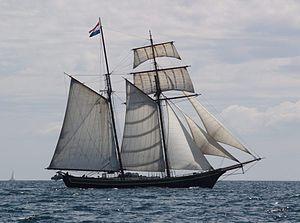
Le schooner ""Jacob Meindert"""
Le Jacob Meindert est un schooner néerlandais, construit en 1952 à la Jadewerft de Wilhelmshaven en Allemagne.
Une goélette à hunier est une goélette dont la voile de misaine est surmontée d'une ou plusieurs voiles carrées nommées huniers.